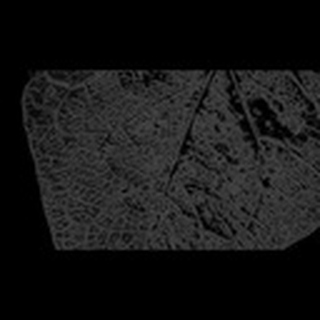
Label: cotton_aphids